Giulio Maria Pasinetti

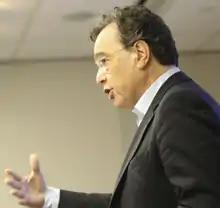
Dr. Pasinetti presents: "Innate Neuroimmune Priming: Mechanisms and Potential Imaging Biomarkers" at TMII's STRIVE Seminar Series at Mount Sinai, YC in September 2018

Giulio Maria Pasinetti is the Program Director of the Center on Molecular Integrative Neuroresilience and is the Saunders Family Chair in Neurology at the Icahn School of Medicine at Mount Sinai (ISMMS) in New York City. Pasinetti is a Professor of Neurology, Psychiatry, Neuroscience, and Geriatrics and Palliative Medicine at ISMMS.